Lorenzo Melgarejo

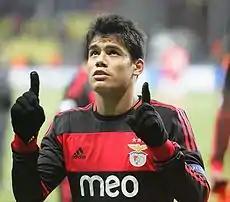
Melgarejo with Benfica in 2012

Melgarejo was born in Loma Grande District. He started his professional career with Club 12 de Octubre at the age of 19, and later moved to the capital, Asunción, where he represented Club Olimpia and Independiente FBC.